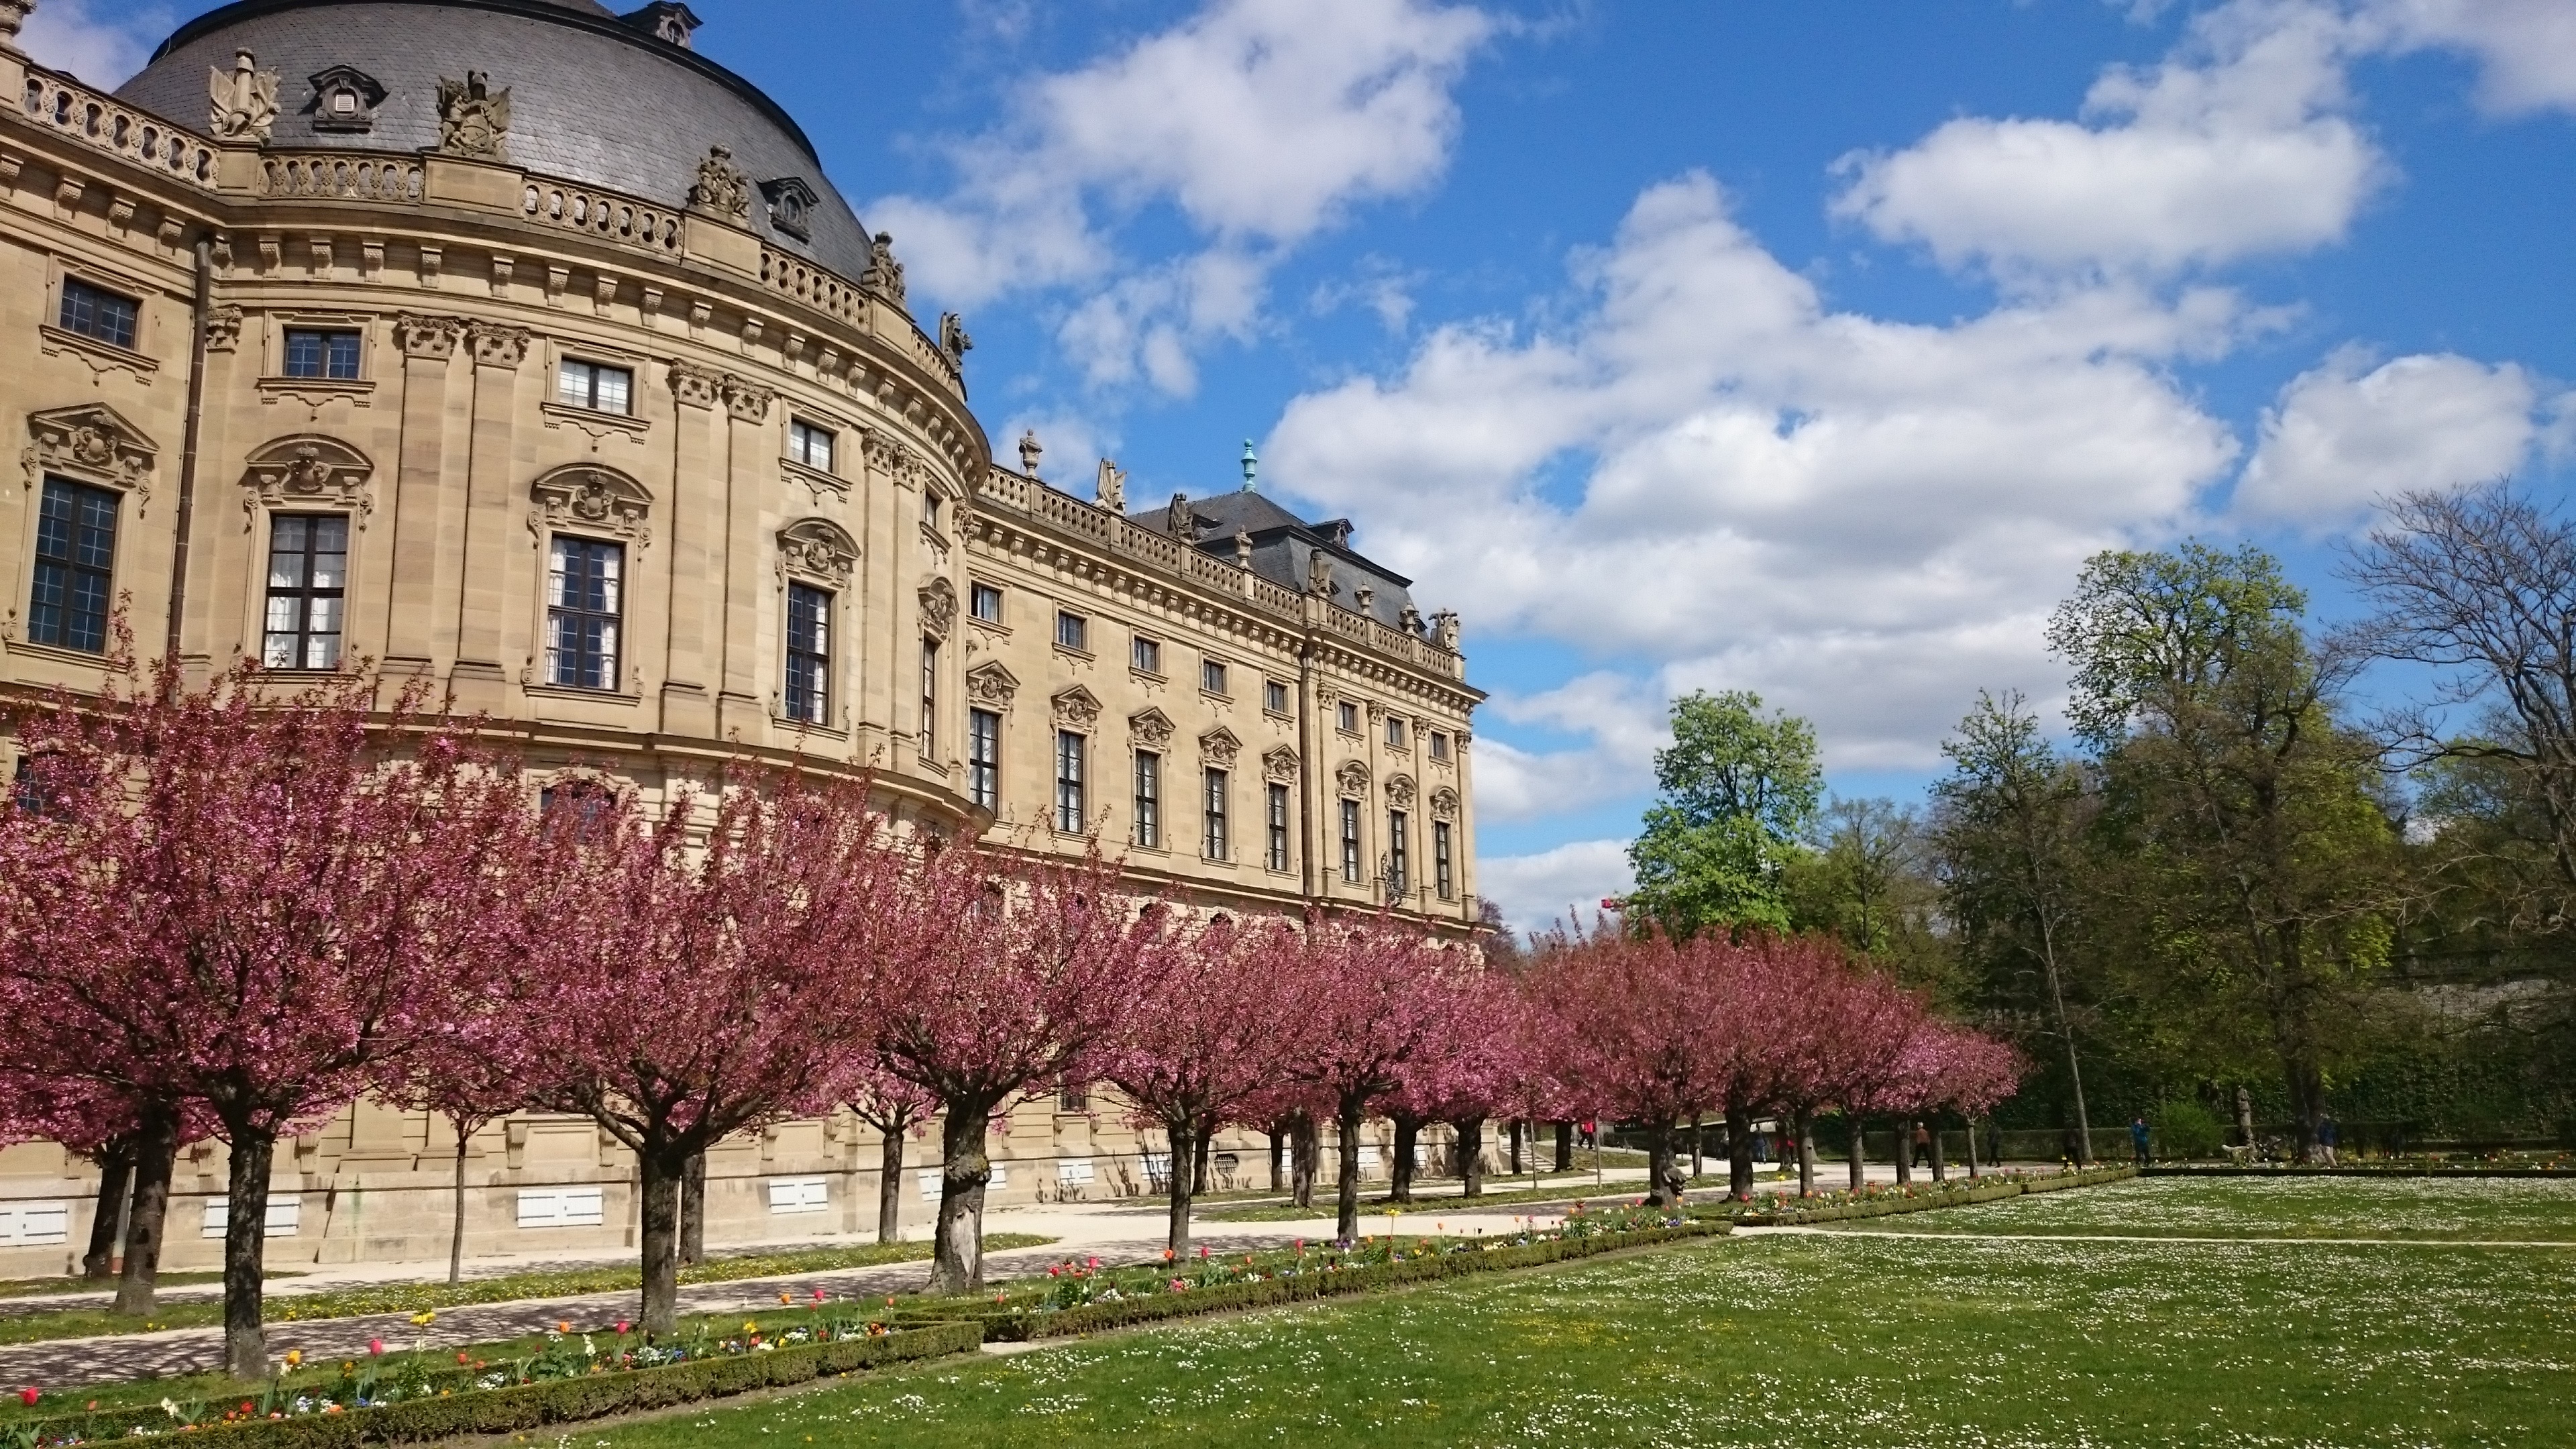
tree, architecture, flower, building, chateau, palace, city, castle, facade, residence, germany, bavaria, estate, stately home, w rzburg, wurzburg residenz, garden of residence